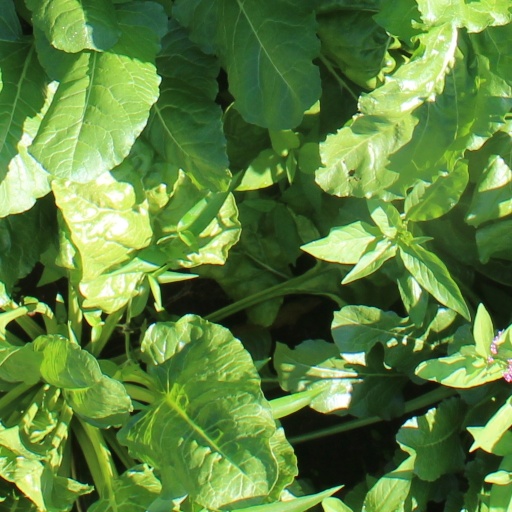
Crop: sugar beet